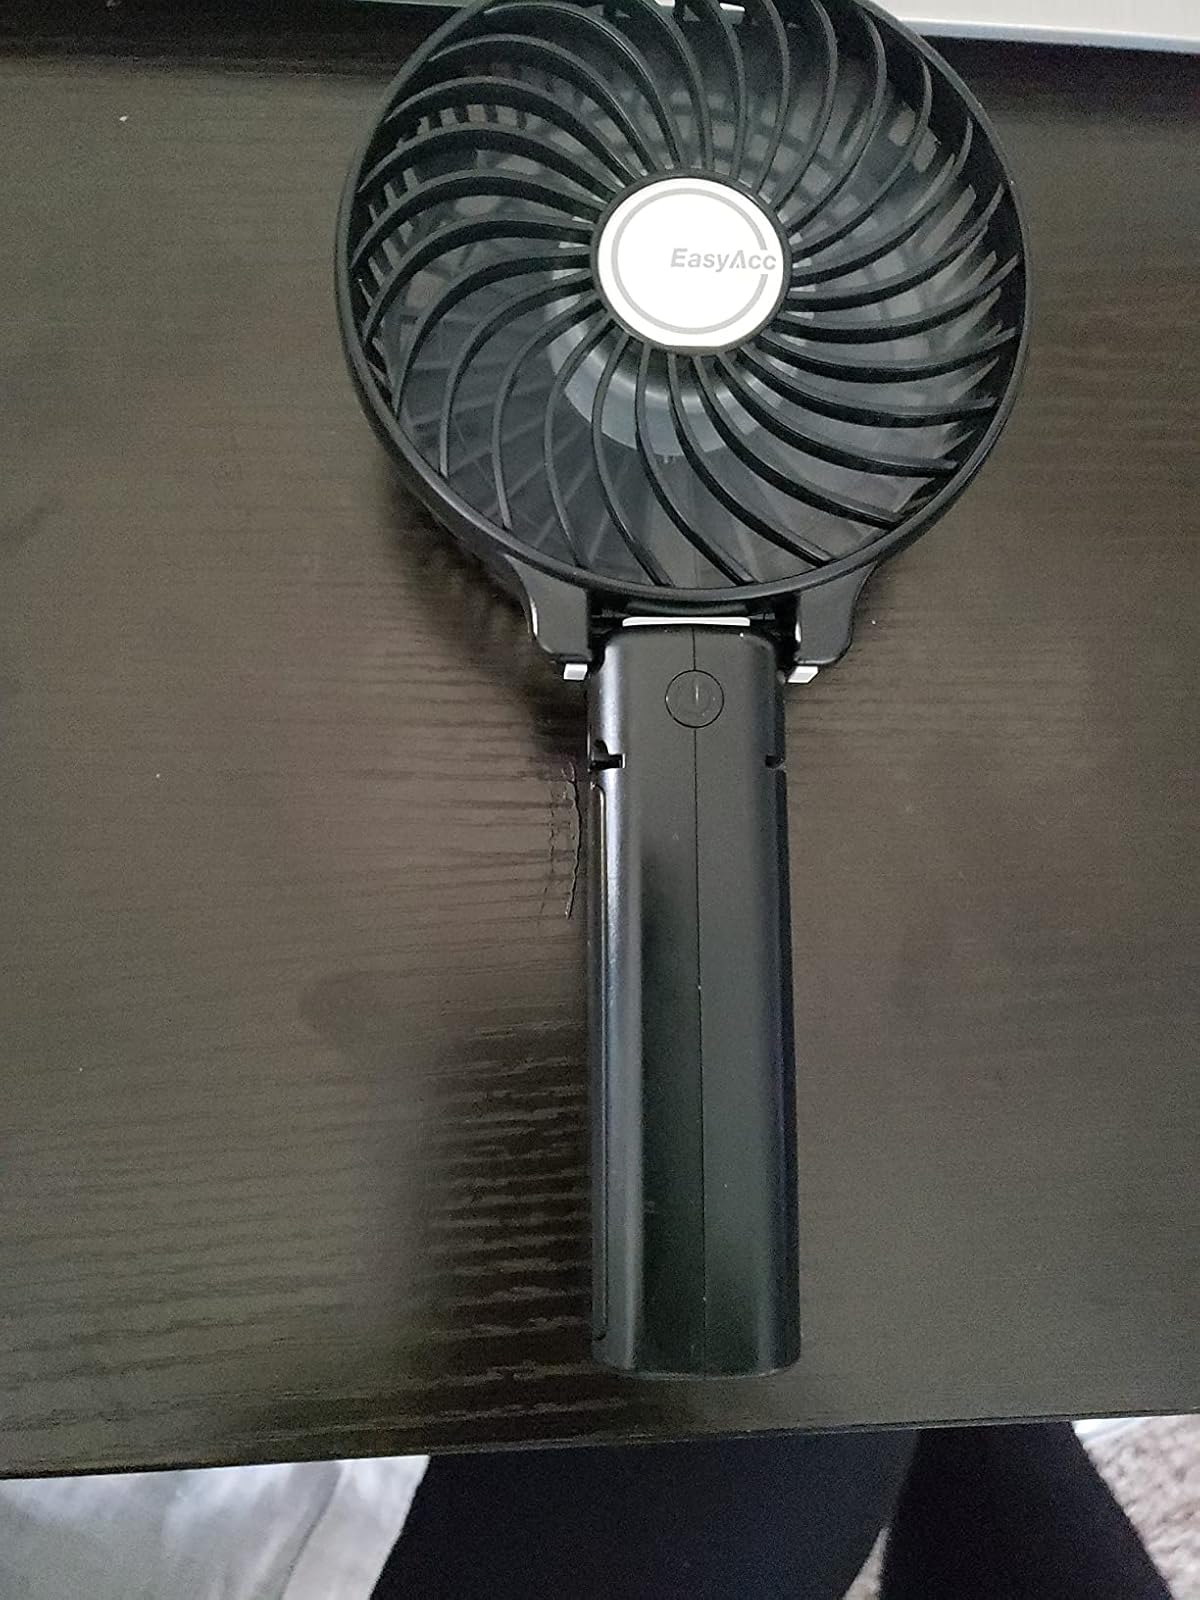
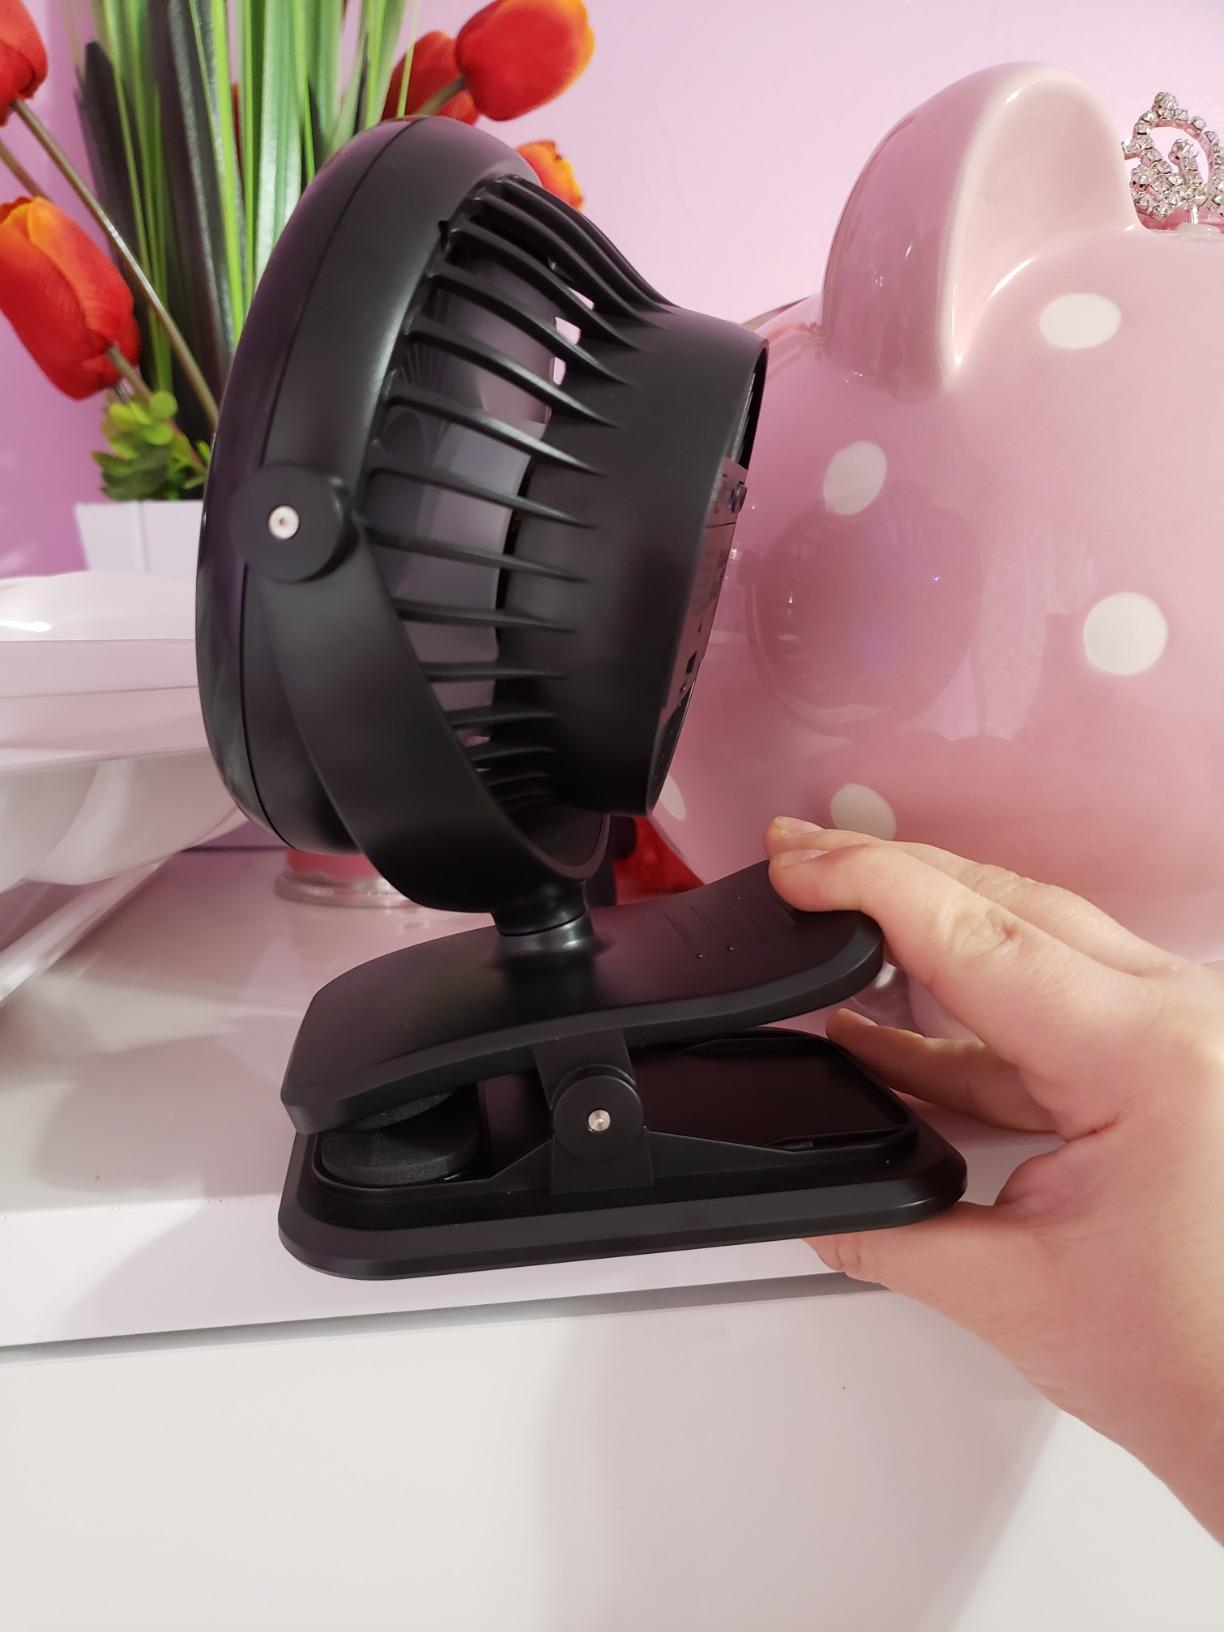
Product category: fan
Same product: no